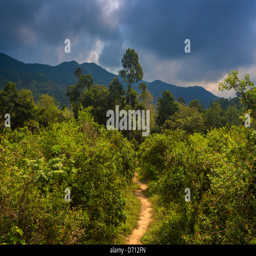
the road to the jungle